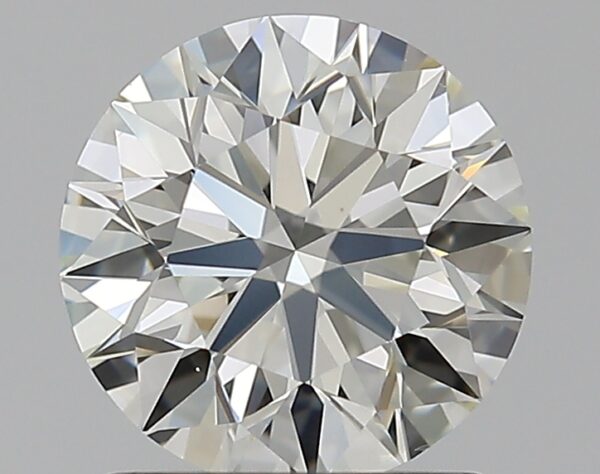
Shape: round
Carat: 1.2
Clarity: VS1
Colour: J
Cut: EX
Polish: EX
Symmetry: EX
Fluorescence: N
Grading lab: GIA
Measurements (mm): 6.79 x 6.83 x 4.23